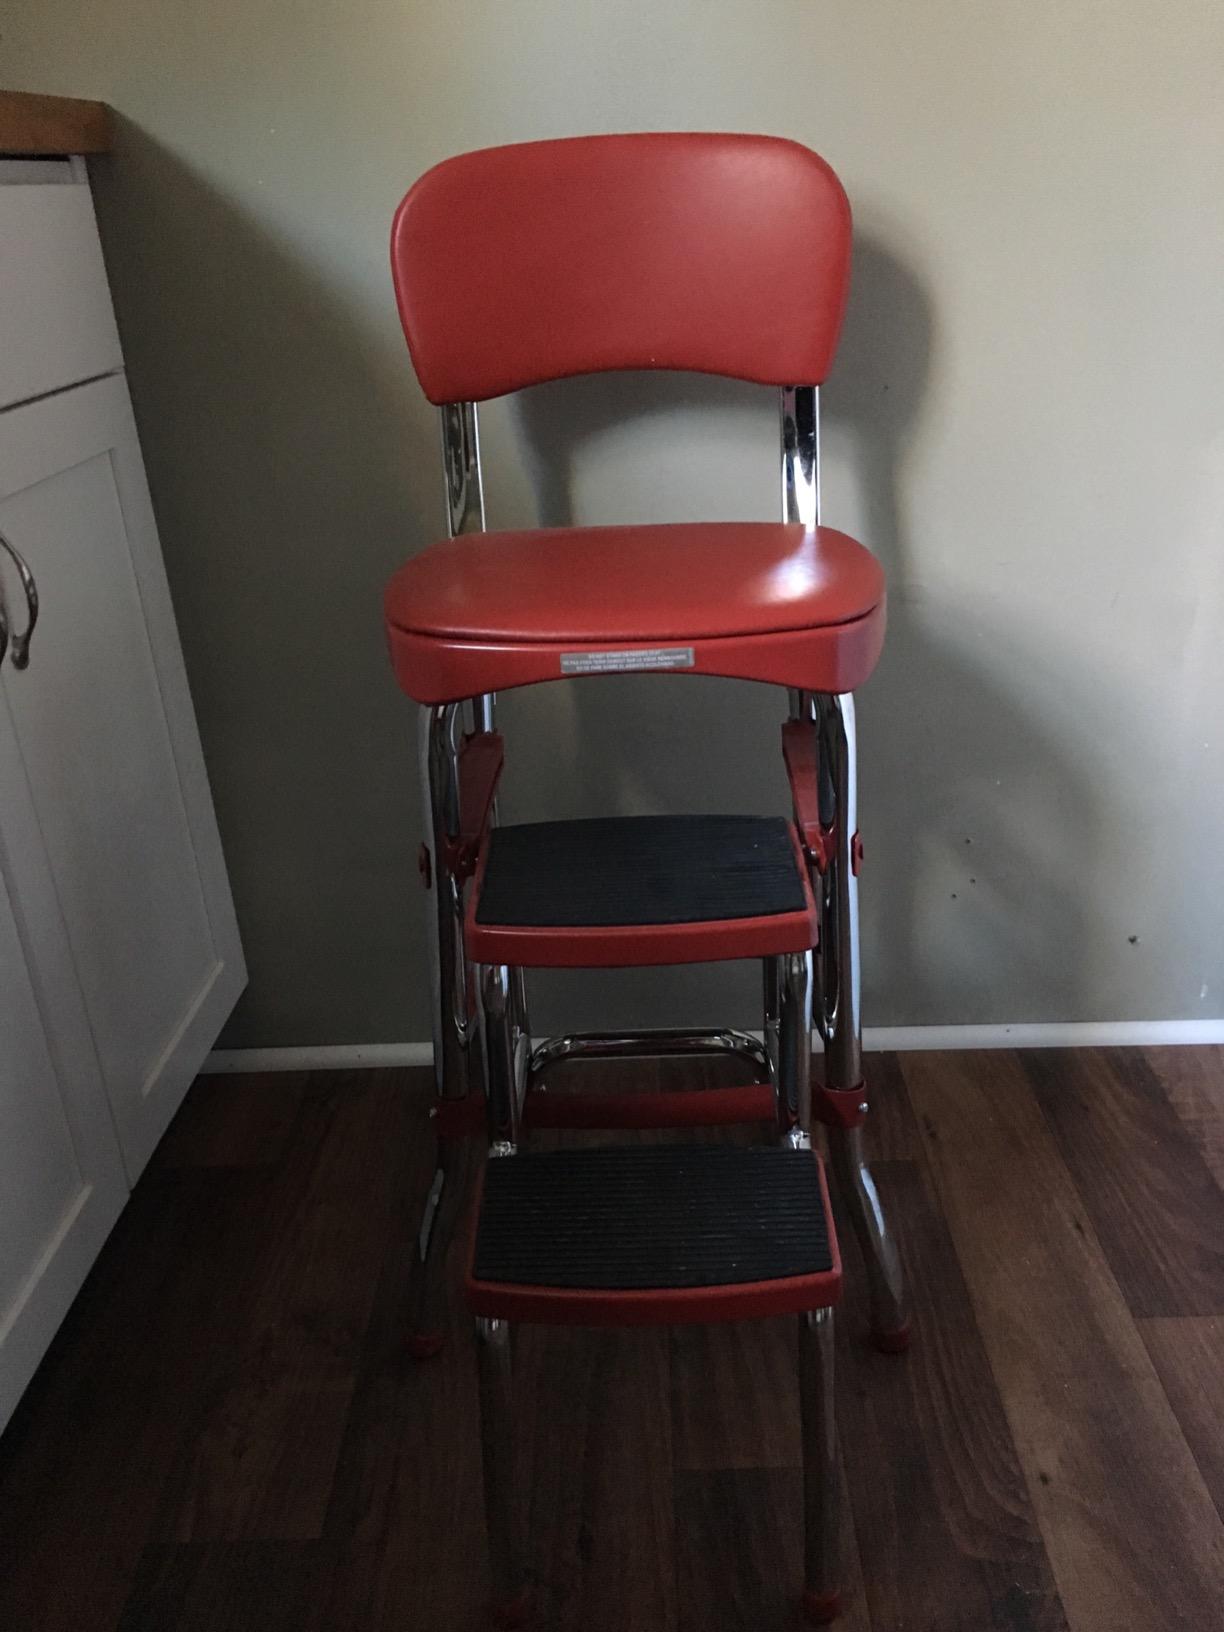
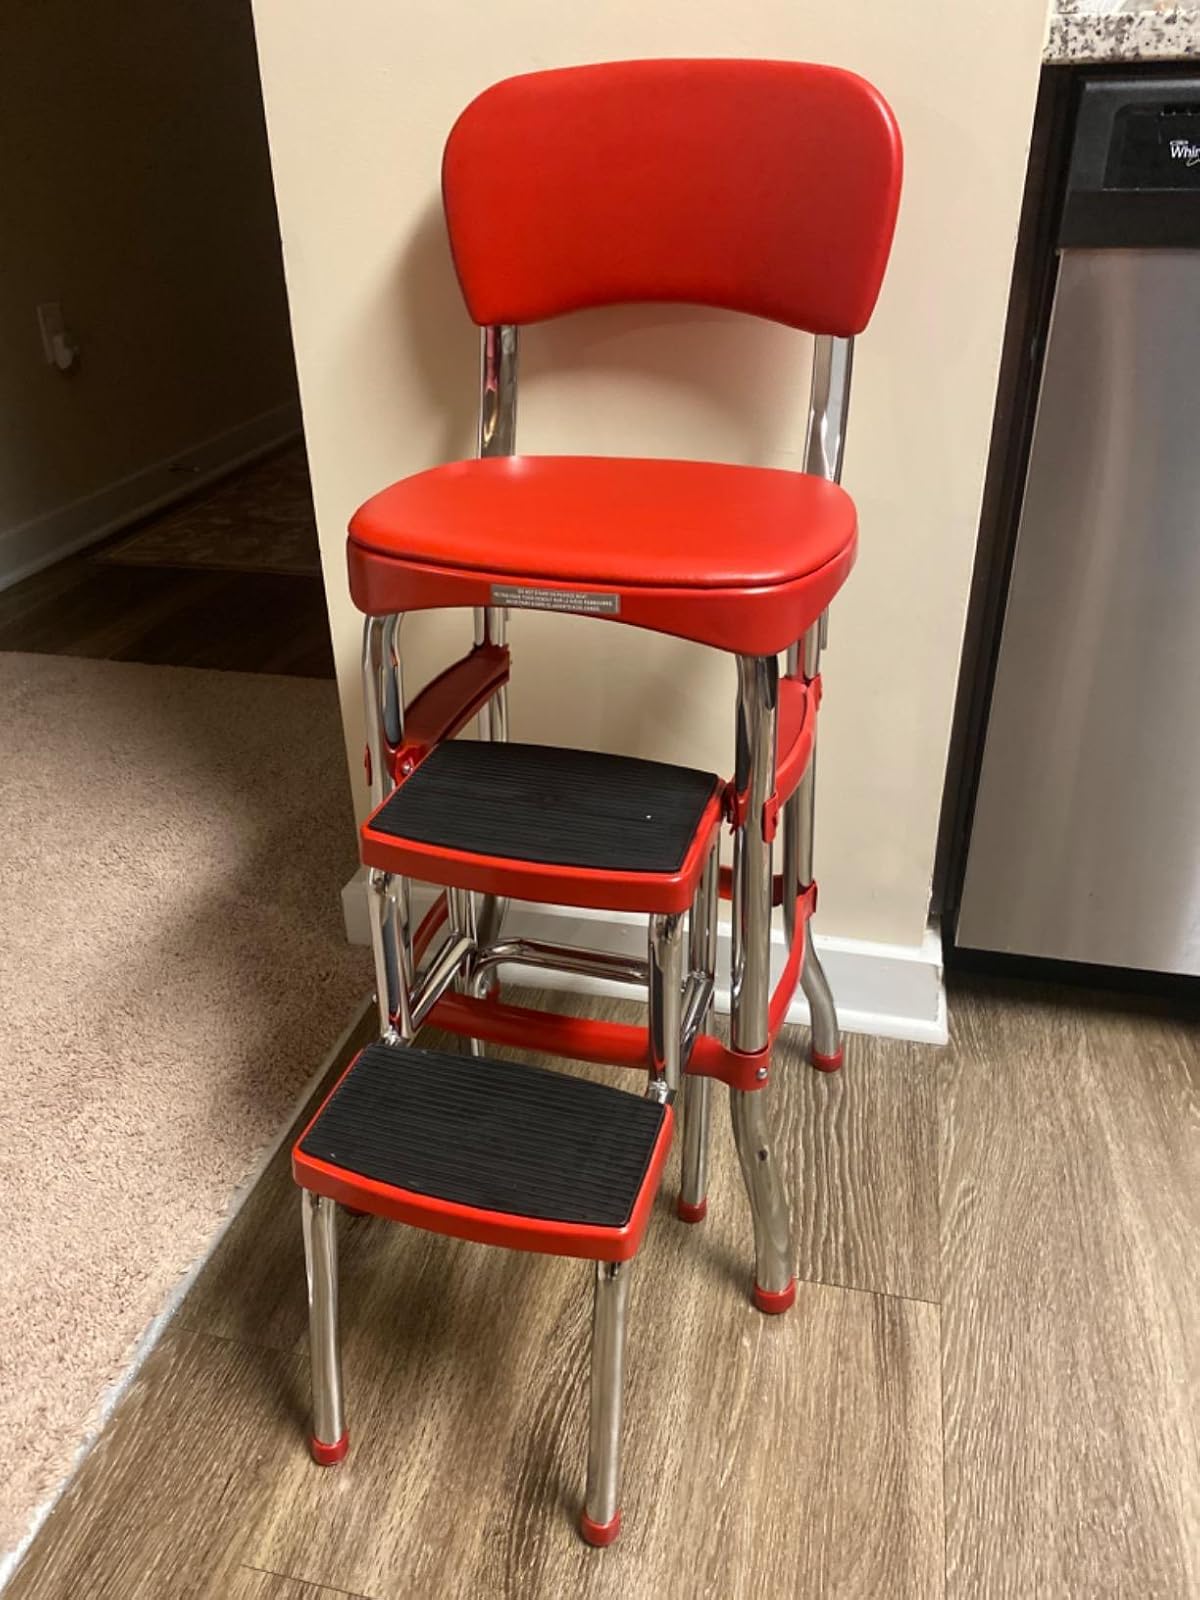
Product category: items_chair
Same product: yes